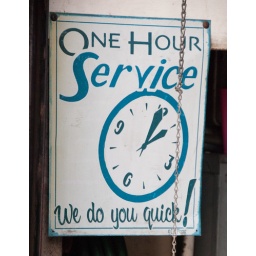
Seen in a motorcycle repair shop next door to the VA building on Harrison St in San Francisco.